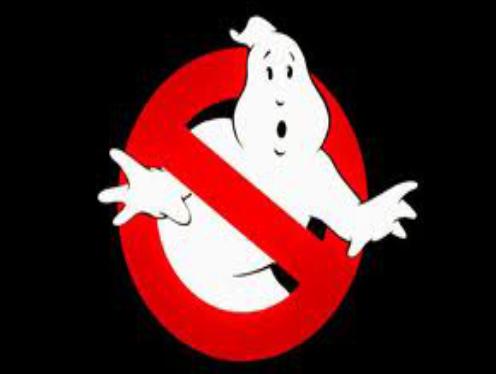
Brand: Ghostbusters
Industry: Leisure